2012–13 Yeovil Town F.C. season

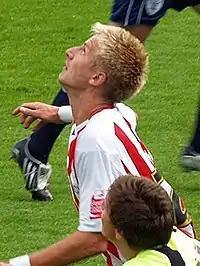
Having failed to score in English football for seven years Byron Webster scored twice in a week.

Yeovil's dismal run of form continued into October, and despite a Reuben Reid penalty the club suffered a 2–1 home defeat against Portsmouth, their sixth consecutive defeat as the club slid to 16th in the League One table. The game proved more costly for Yeovil than merely a defeat with injuries to both Lewis Young, ankle ligament damage and Gozie Ugwu, recurrence of a hamstring injury, ruling them both out for the month of October, in an attempt to arrest this run of form and as cover for those injuries, on 4 October, Gary Johnson completed the loan signing of Republic of Ireland U21 striker Paddy Madden from Carlisle United. The move worked with immediate effect with Madden scoring a brace on his debut and Hayter adding a third in a 3–1 victory over Colchester United. The poor run of form though was reflected by the Colchester United match being the club's lowest ever Football League attendance of just 3,002. This improved performance led to a double nomination in the Football League's Team of the Week with Irish duo Madden and winger Sam Foley both represented. On 9 October, Yeovil's away Football League Trophy tie against Torquay United was postponed due to a waterlogged pitch at Plainmoor, with the match rescheduled for the following week on the following Saturday the winner of the tie was given the reward of a home Area Quarter-final tie against Wycombe Wanderers in the next round. Another encouraging performance away at league leaders Tranmere Rovers saw Yeovil take a 2–0 lead after half an hour thanks to goals from Madden and Foley, but another second half collapse saw Tranmere comeback to win the game 3–2 with Yeovil's plight not aided by having Joe Edwards sent off for two yellow cards. In their rearranged tie on 16 October, Yeovil salvaged a 2–2 draw against Torquay United with a stoppage time equaliser from James Hayter, to add to his earlier goal, with Yeovil winning the tie 5–4 on penalties, having scored all five of their spot kicks and keeper Marek Štěch having saved Torquay's Thomas Cruise's effort. The victory confirming Yeovil's progress to the Area Quarter-final stage of the Football League Trophy, for the first time in five years, with a home tie against Wycombe Wanderers. An unconvincing 2–1 victory over a ten-man Bury followed courtesy of goals from Byron Webster and Foley, the performance of midfielder Korey Smith earned him recognition in the League One Team of the Week. That weekend in the draw for the FA Cup First Round Proper Yeovil were given an away tie against fellow League One side Preston North End, to be played on 3 November. On 23 October, with injuries continuing to hamper the squad young Jamaican-born midfielder Daniel Johnson joined the club on a month-long youth loan deal from Aston Villa. That evening Yeovil strolled to a 3–1 victory over Shrewsbury Town courtesy of a brace from Paddy Madden and a goal from top scorer Hayter who took his tally for the season to seven, Daniel Johnson made his debut as a second-half substitute but had the ignominy of giving away a penalty. Yeovil ended the month with a third consecutive victory this time a 1–0 away win against Crewe Alexandra thanks to a second goal in a week for defender Byron Webster, the result was also only Yeovil's second clean sheet in the League that season. After a two-month loan spell at AFC Wimbledon, defender Curtis Haynes-Brown returned to the club having made six appearances for the "Dons". Webster's winning goal and the club's second league clean sheet of the season led to his inclusion in the Football League's Team of the Week.